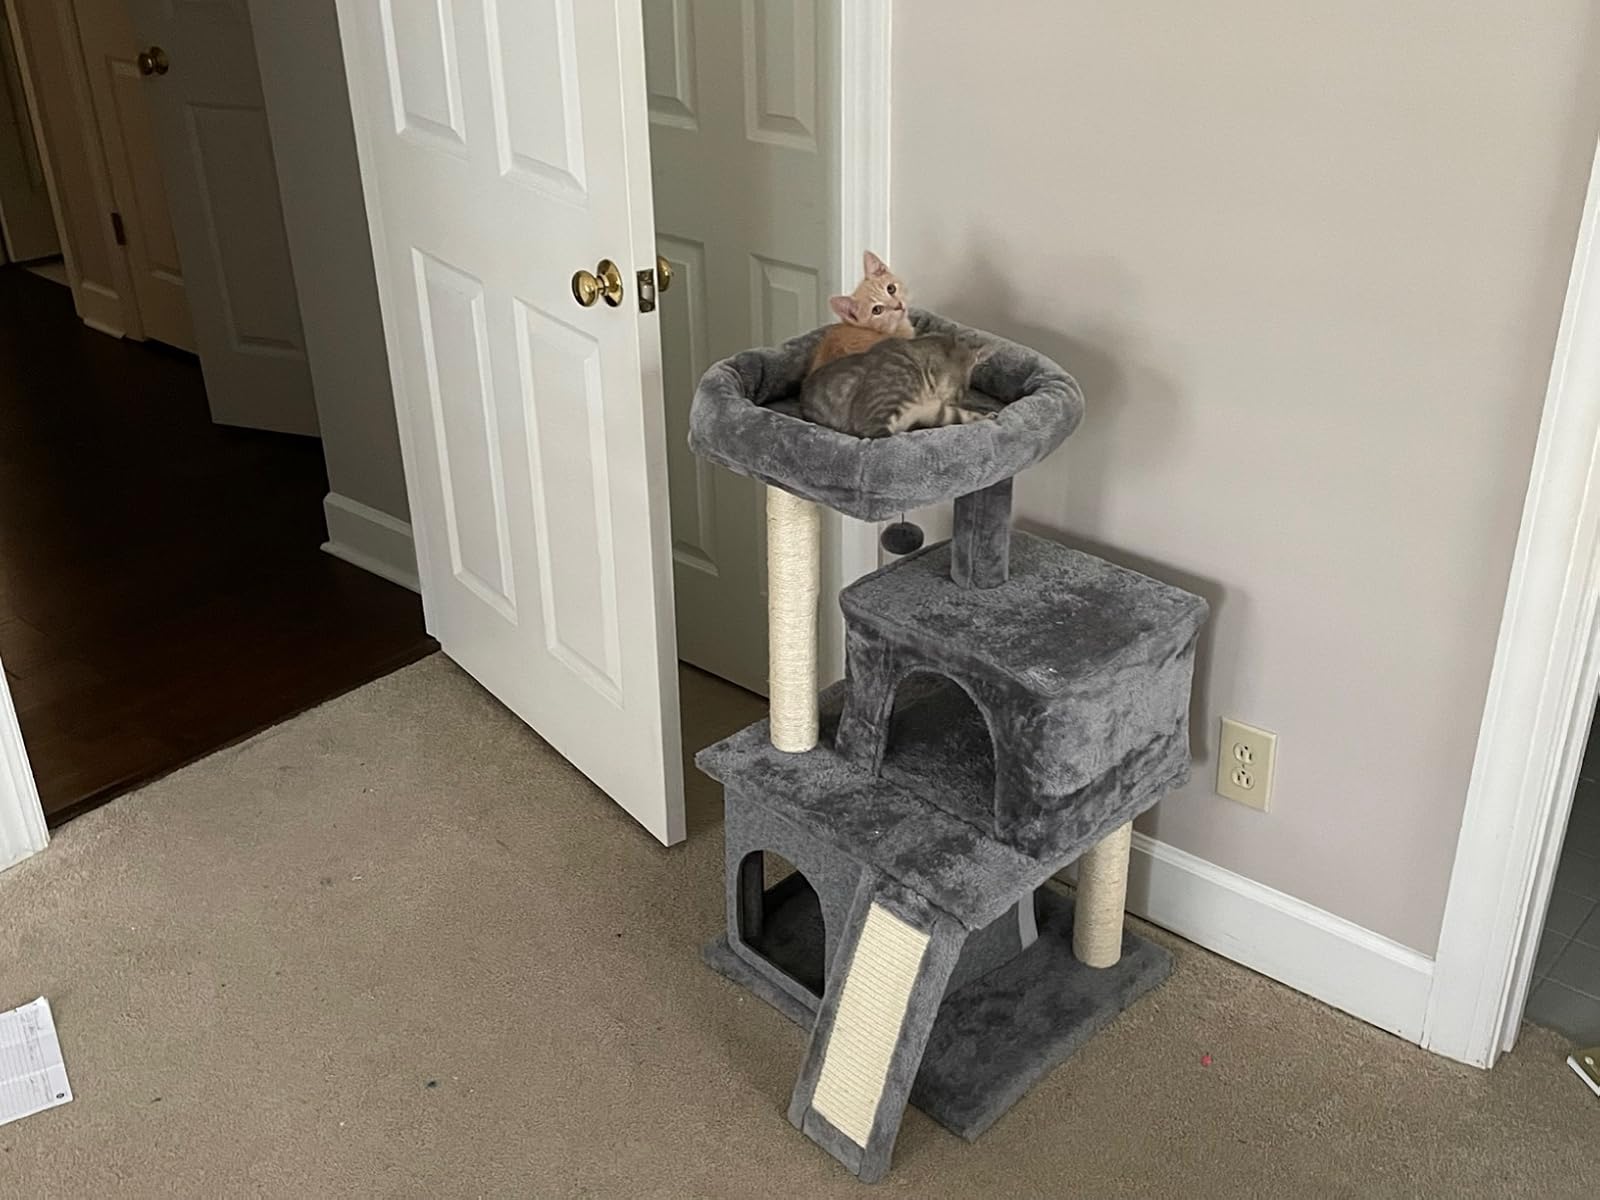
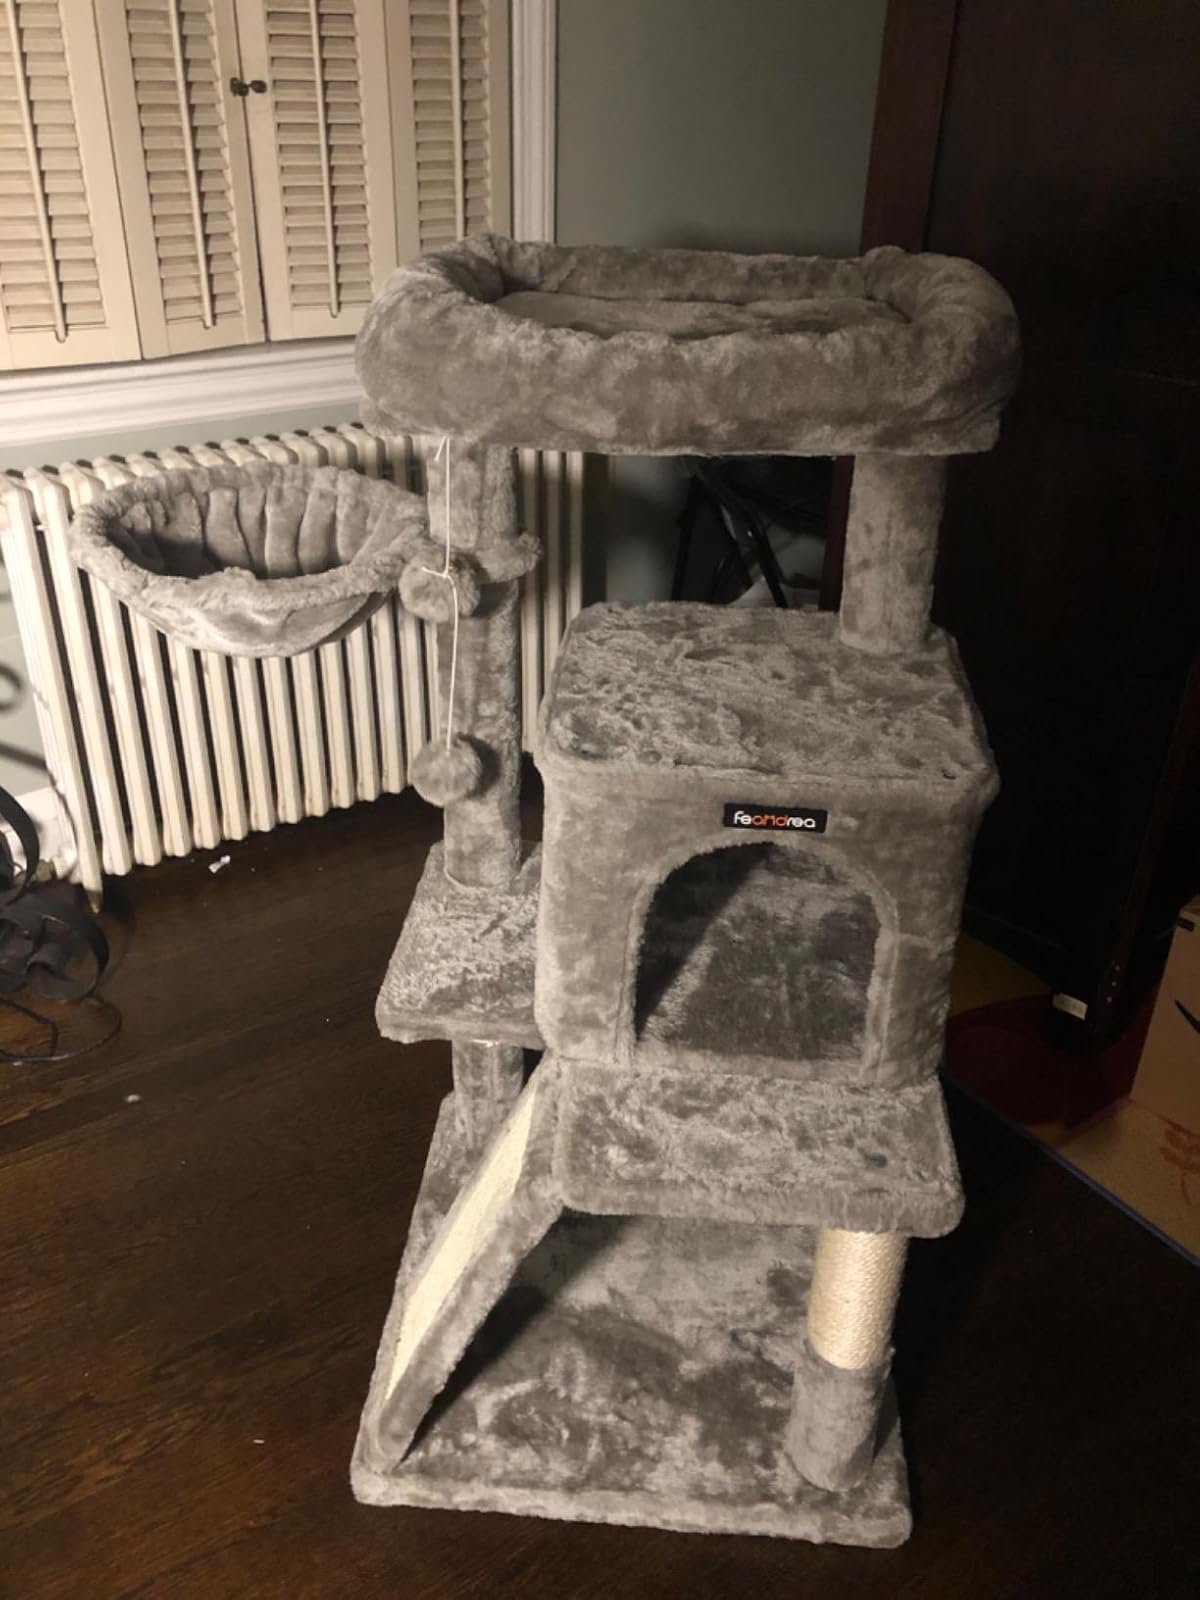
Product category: items_cat tree
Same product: no